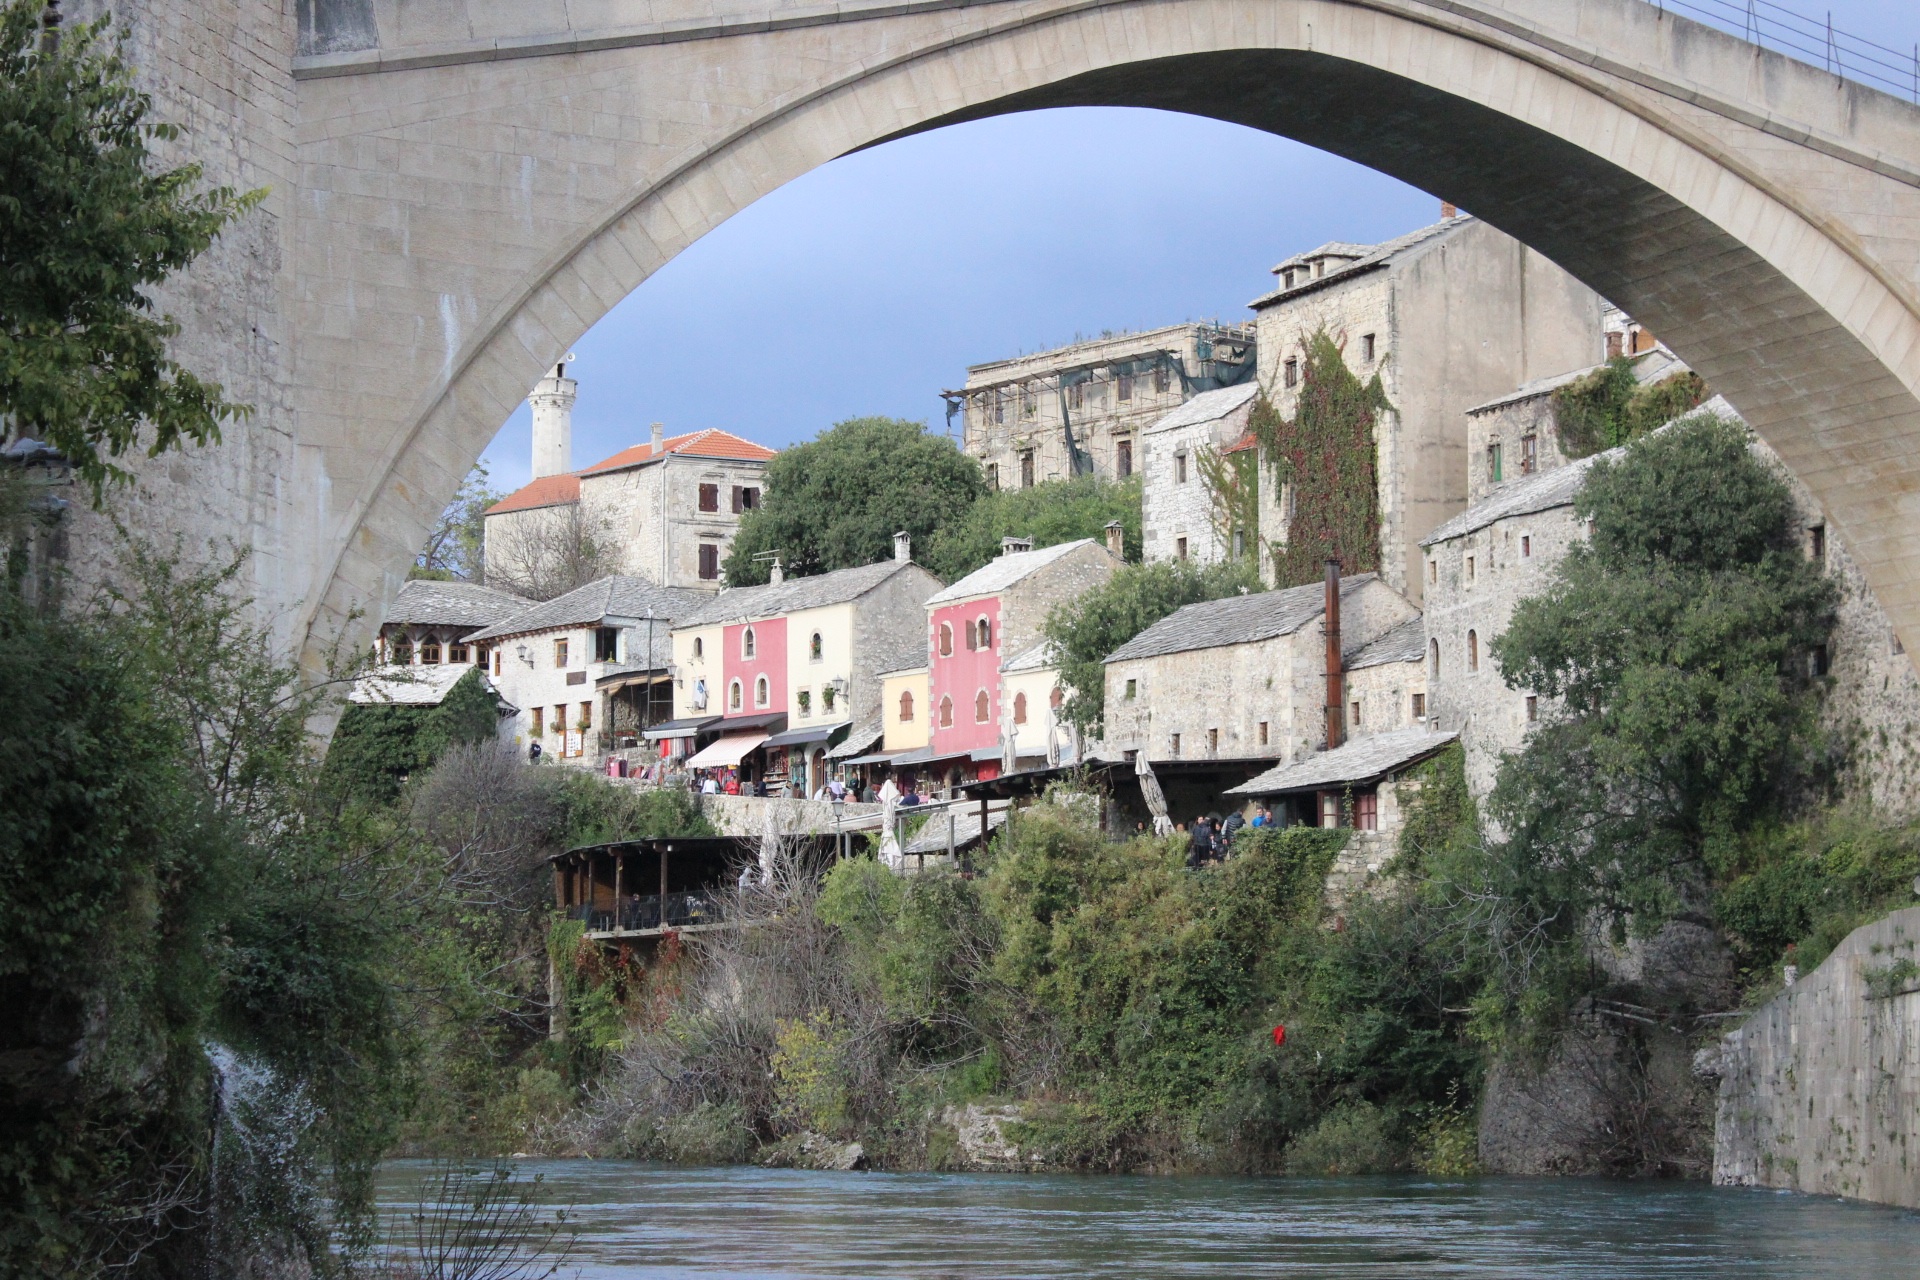
architecture, bridge, town, river, canal, transport, vehicle, landmark, tourism, waterway, heritage, unesco, bosnia, herzegovina, mostar, arch bridge